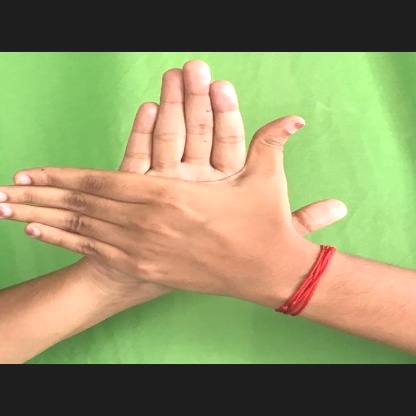
Mudra: Chakra